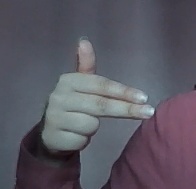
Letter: ghain